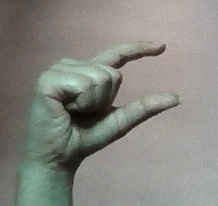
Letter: dal